Ethnic cleansing

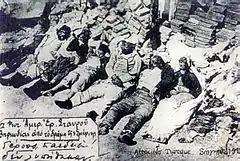
Photo taken after the burning of Smyrna. From 1914 until 1923, Ottoman Greeks in Thrace and Asia Minor were subject to a campaign including massacres and deportations. The International Association of Genocide Scholars (IAGS) recognizes it as genocide and refers to the campaign as the "Greek Genocide".

Ethnic cleansing has been described as part of a continuum of violence whose most extreme form is genocide. Ethnic cleansing is similar to forced deportation or population transfer. While ethnic cleansing and genocide may share the same goal and methods (e.g., forced displacement), ethnic cleansing is intended to displace a persecuted population from a given territory, while genocide is intended to destroy a group.